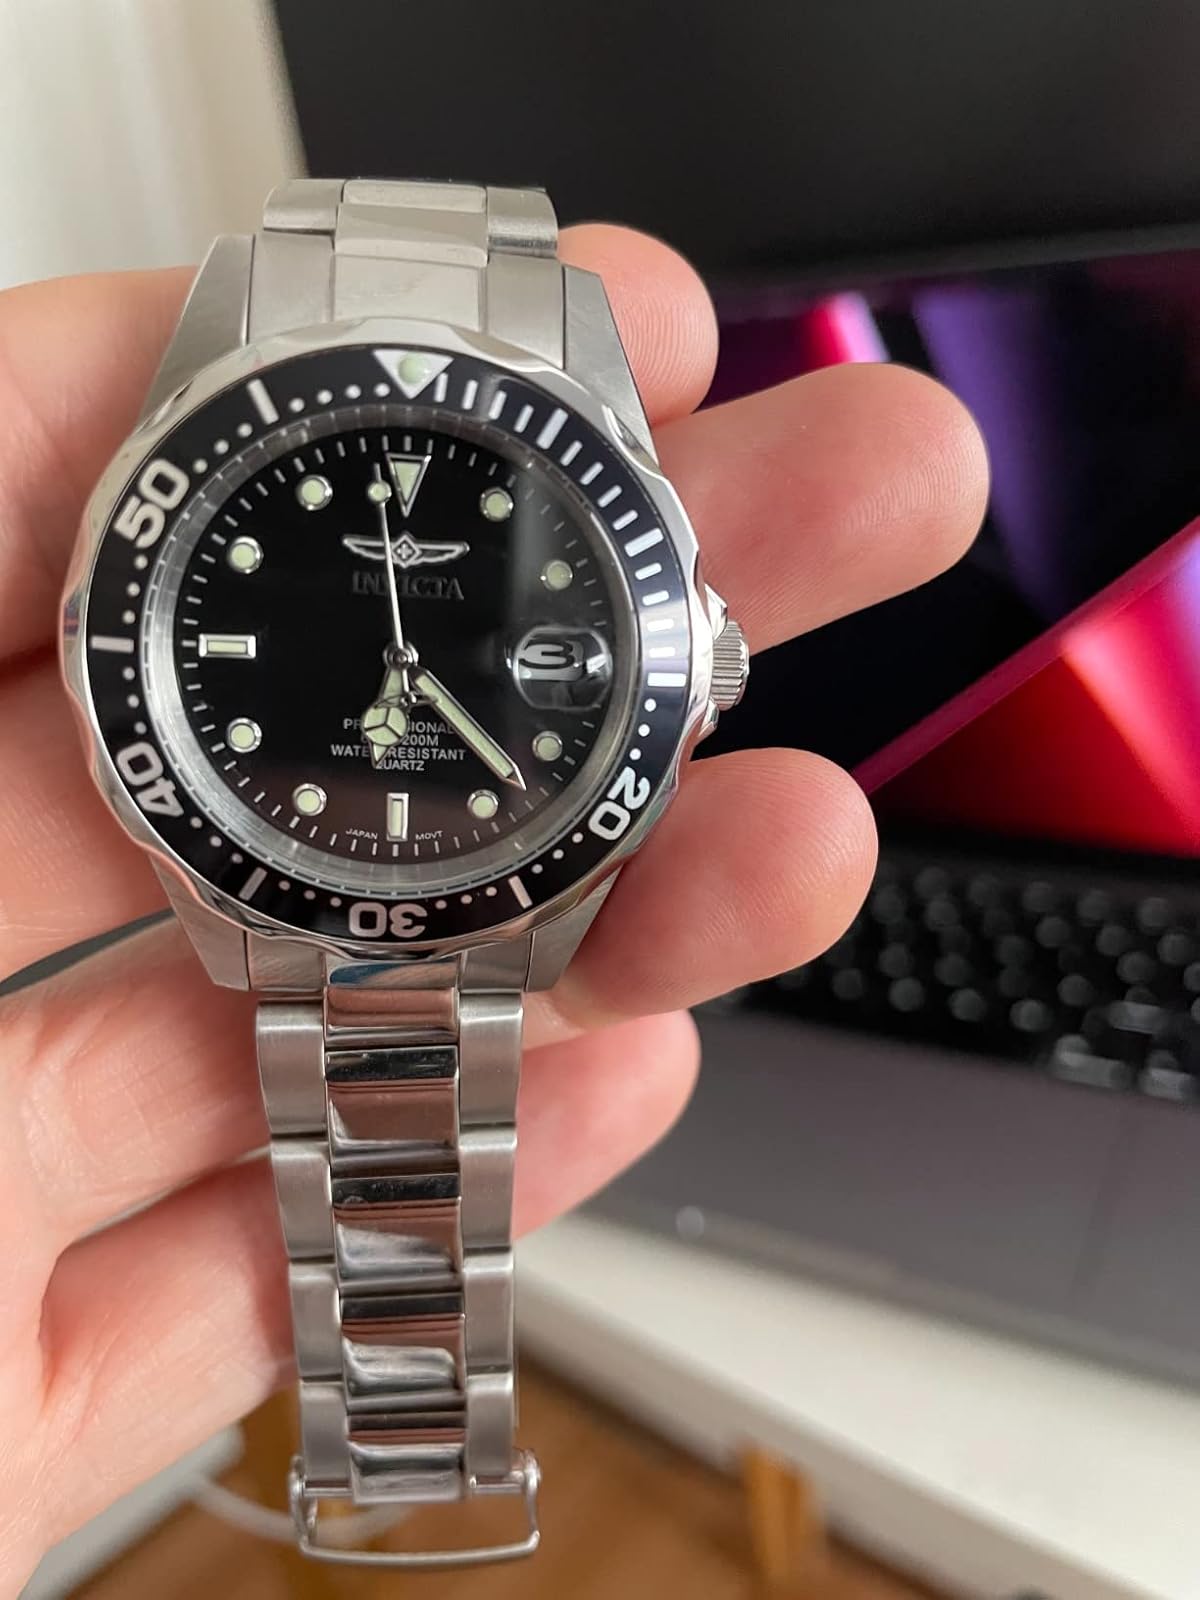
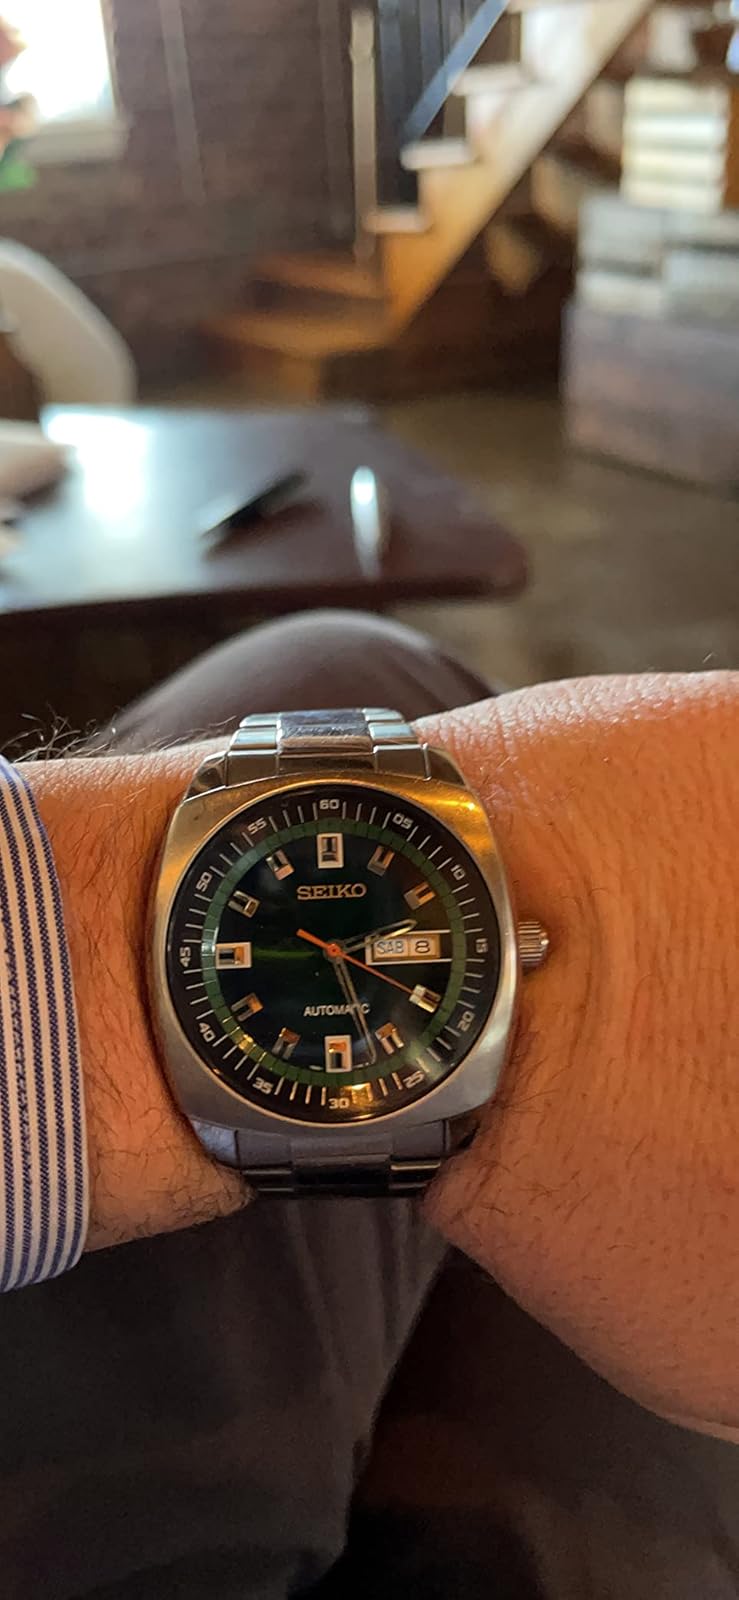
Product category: accessories_watch
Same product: no